Fiji crested iguana

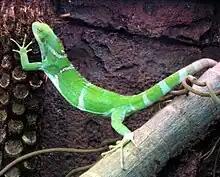
A Fiji crested iguana in the Perth Zoo

The Fiji crested iguana is a large stocky lizard distinguished from the Fiji banded iguana by the presence of three narrow, cream to white colored bands on males, rather than the broader bluish bands of the latter species. These whitish bands often have chevrons of black scales close to them. "Brachylophus vitiensis" is distinguished by its larger size growing to in length and weighing as much as . It is further distinguished by the presence of a taller spiny "crest" on its back with spines as long as running from the nape of the neck to the base of its tail.